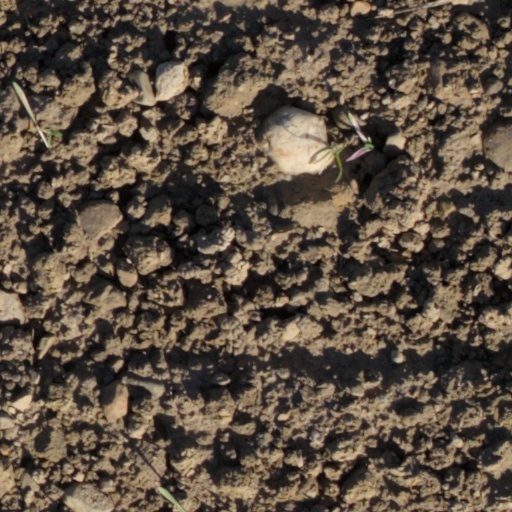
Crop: wheat